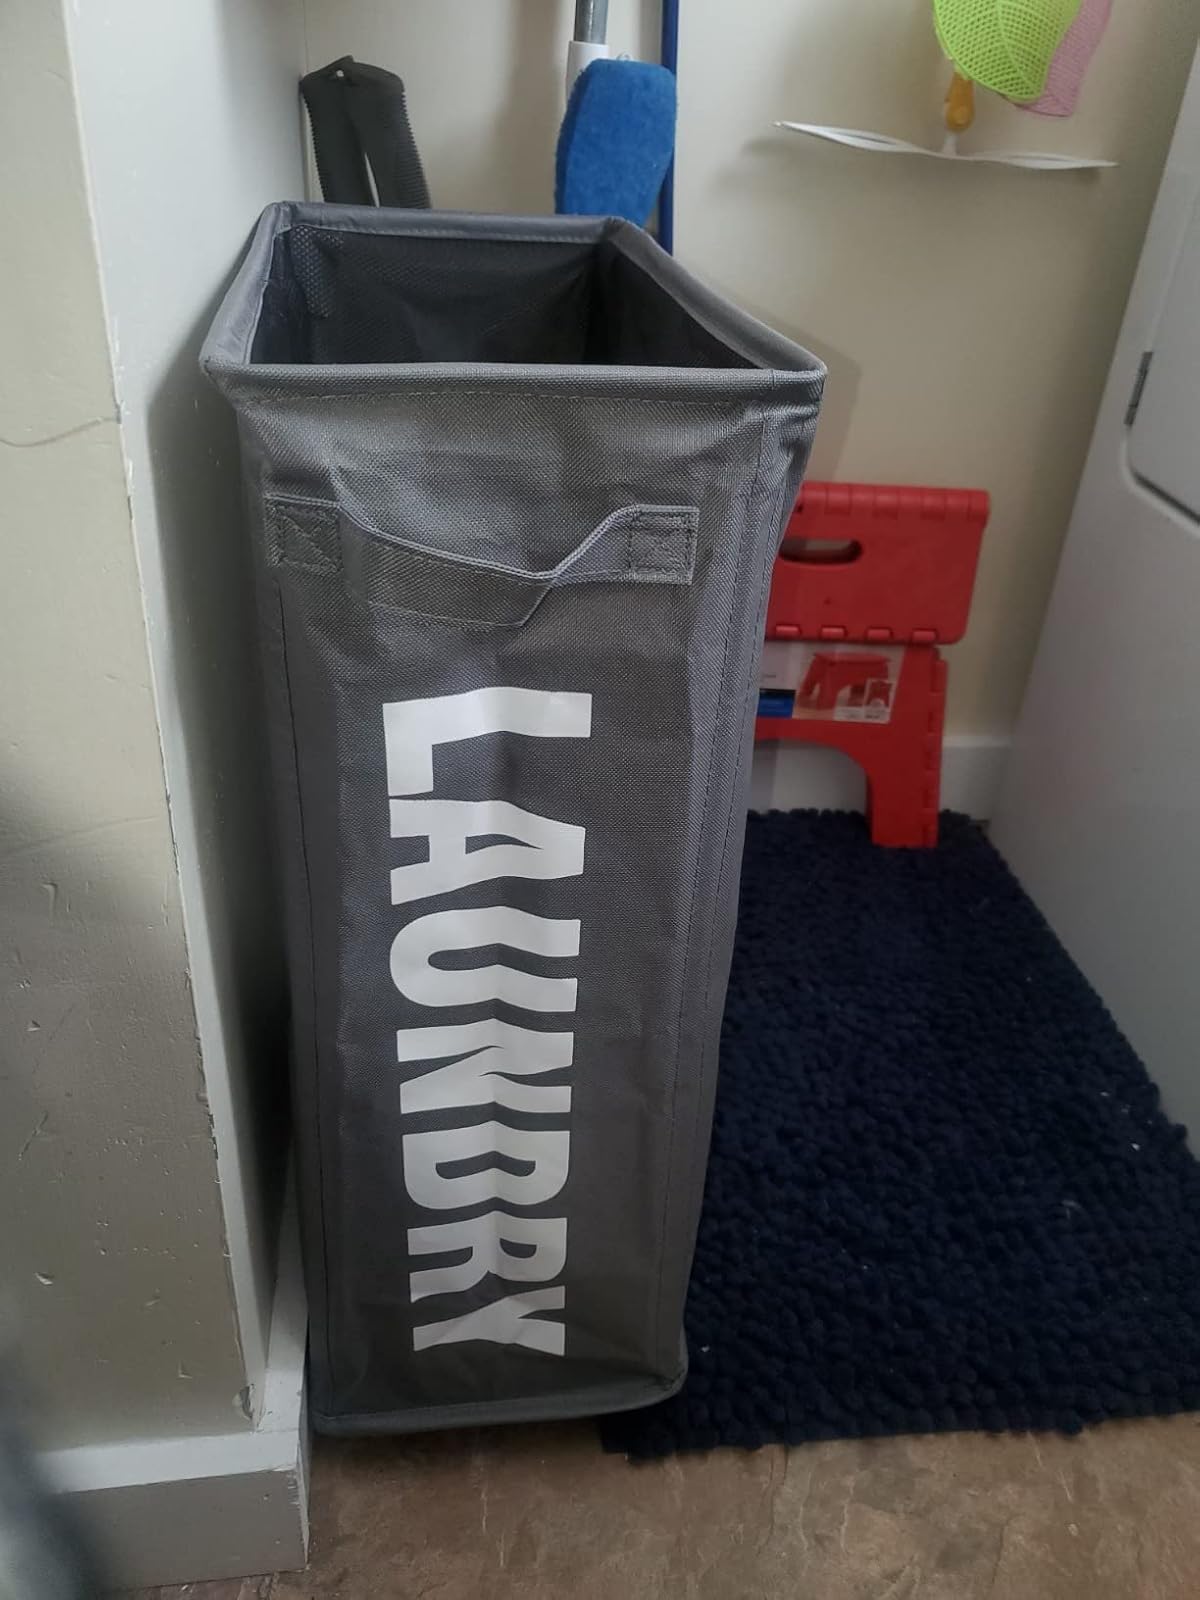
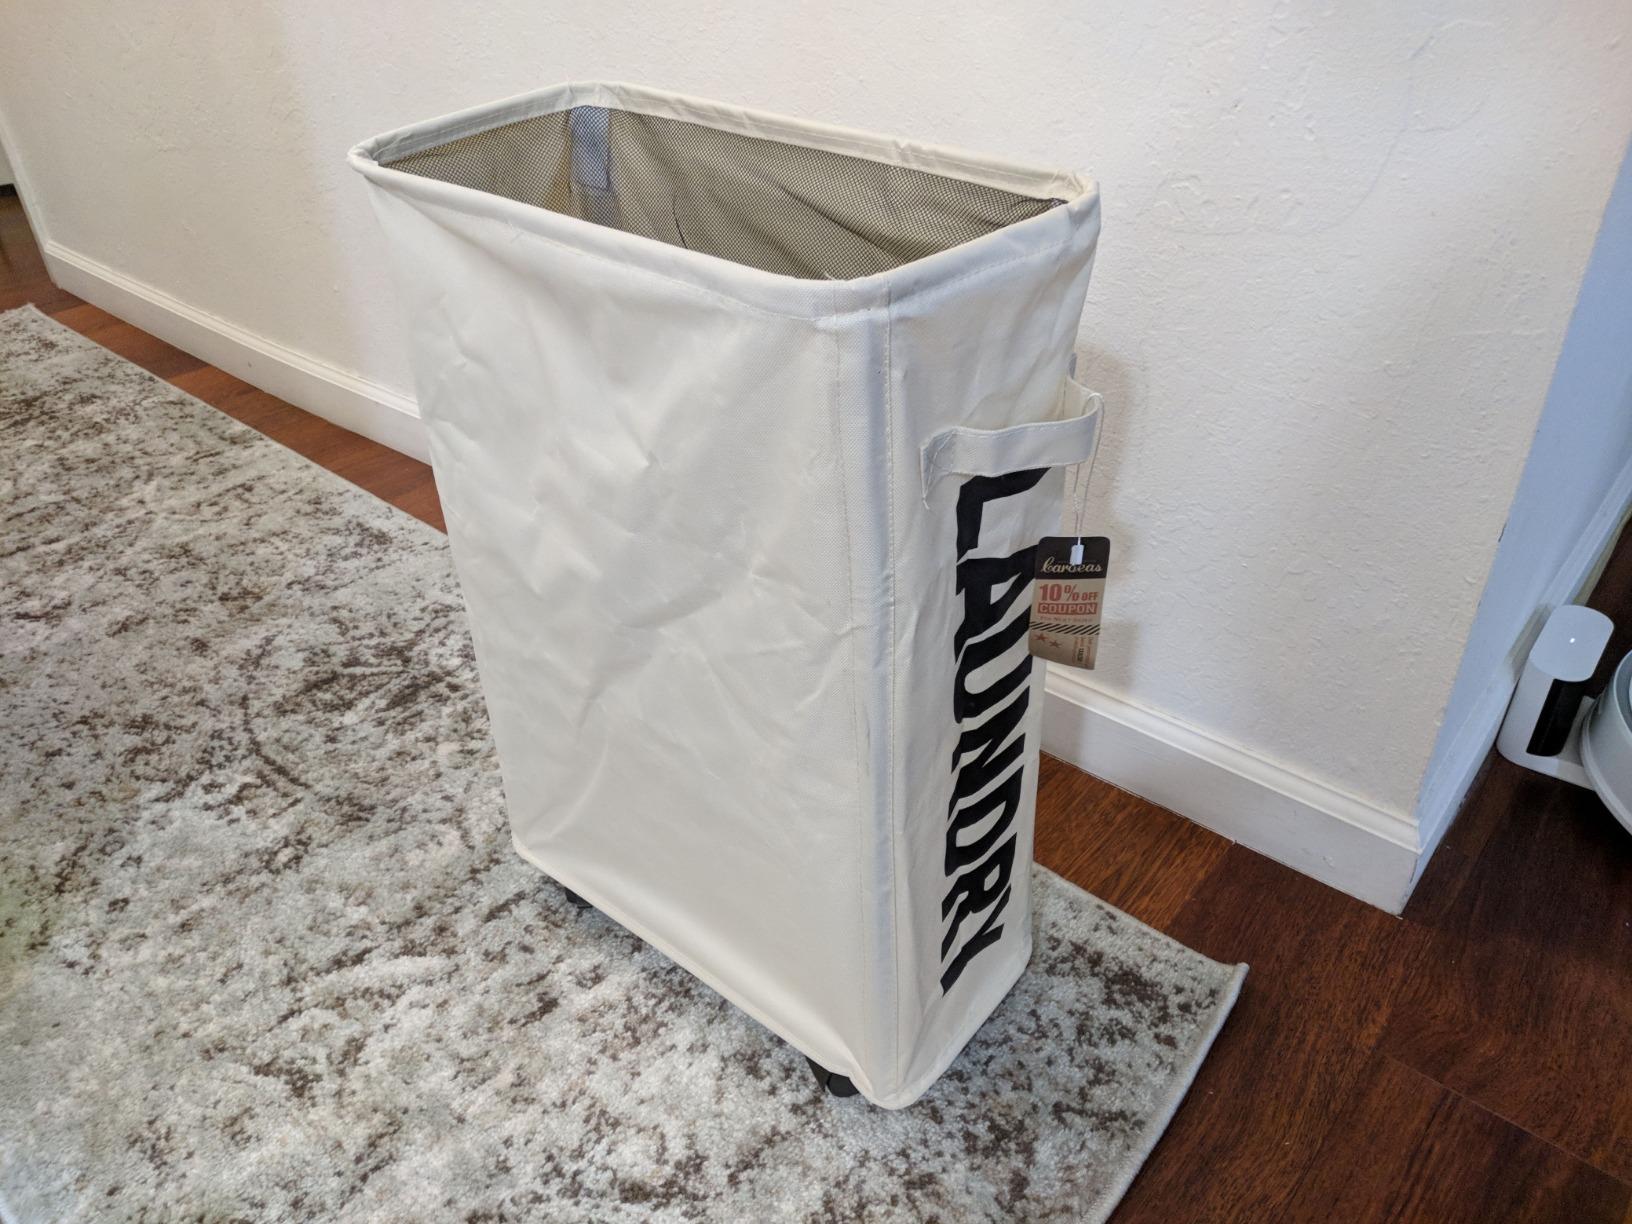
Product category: items_hamper
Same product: no